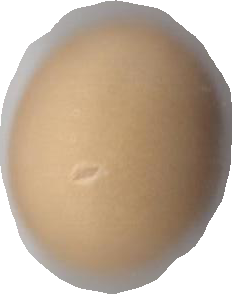
Variety: Dega